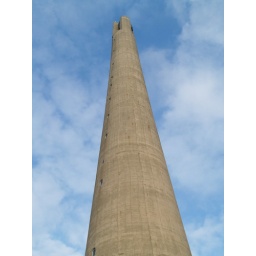
OLYMPUS DIGITAL CAMERA. express elevator tower in Northampton ... the youngest listed building in england.